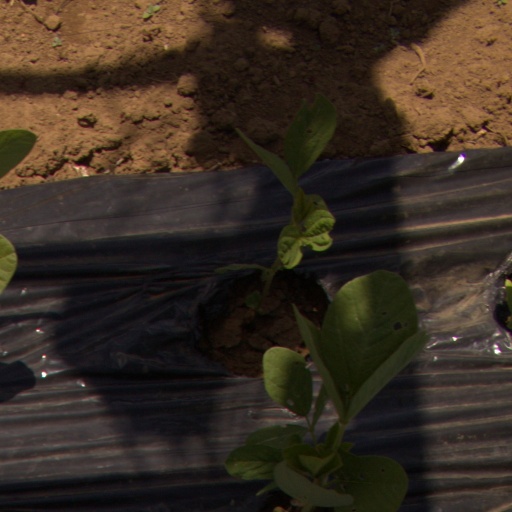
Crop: Jerusalem artichoke